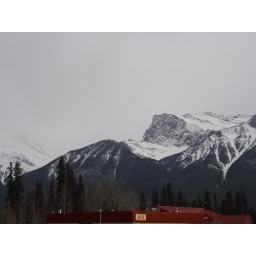
The mountains quietly tower above everything